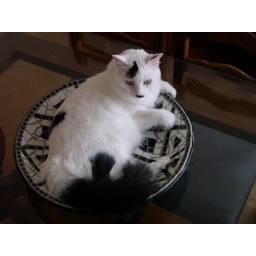
A cat in a bowl in Rio.